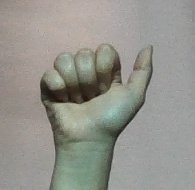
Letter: dhad